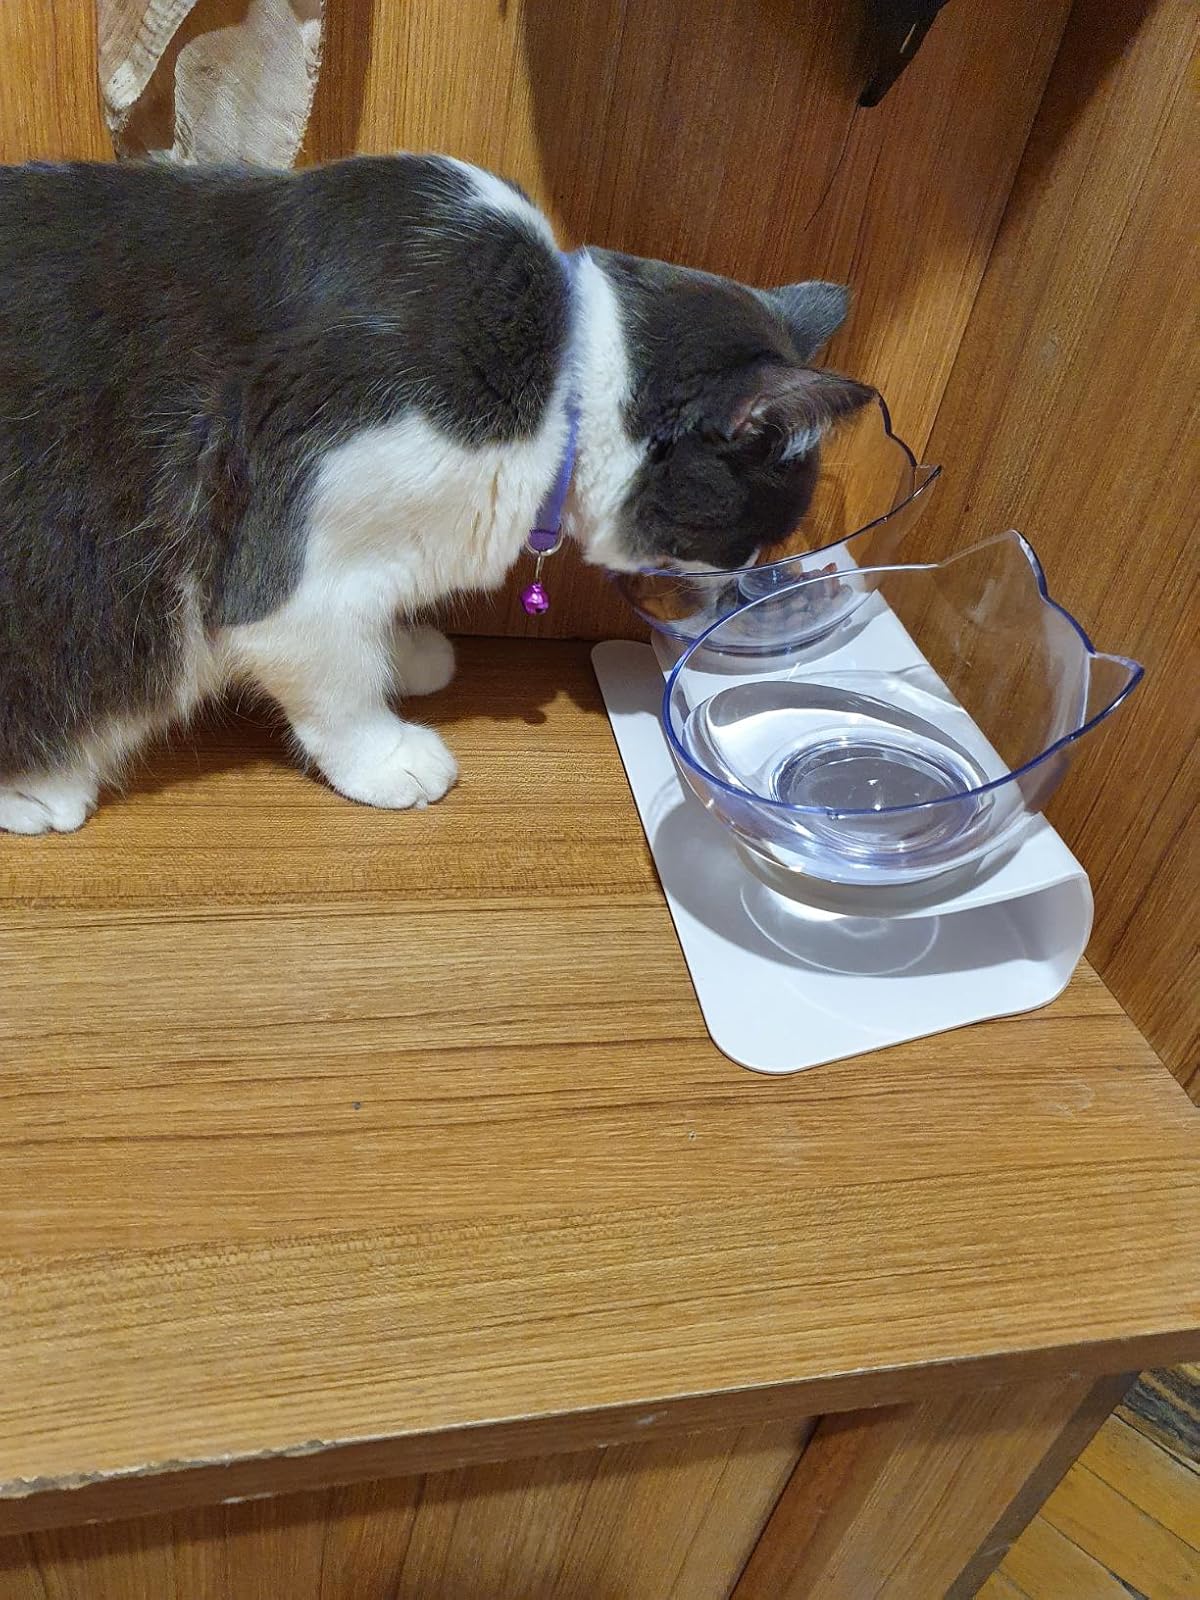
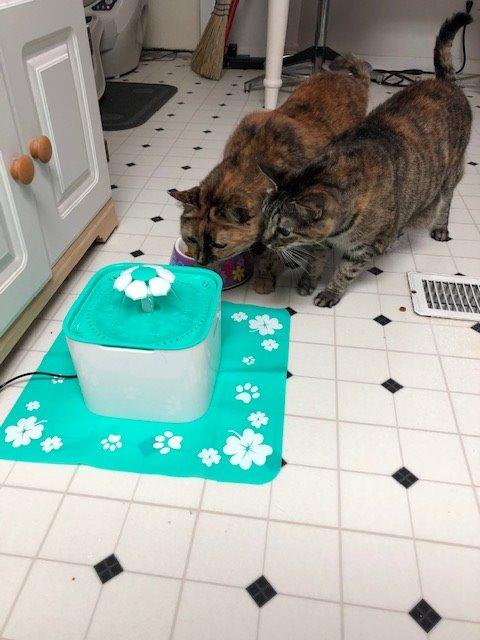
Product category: items_bowl
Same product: no